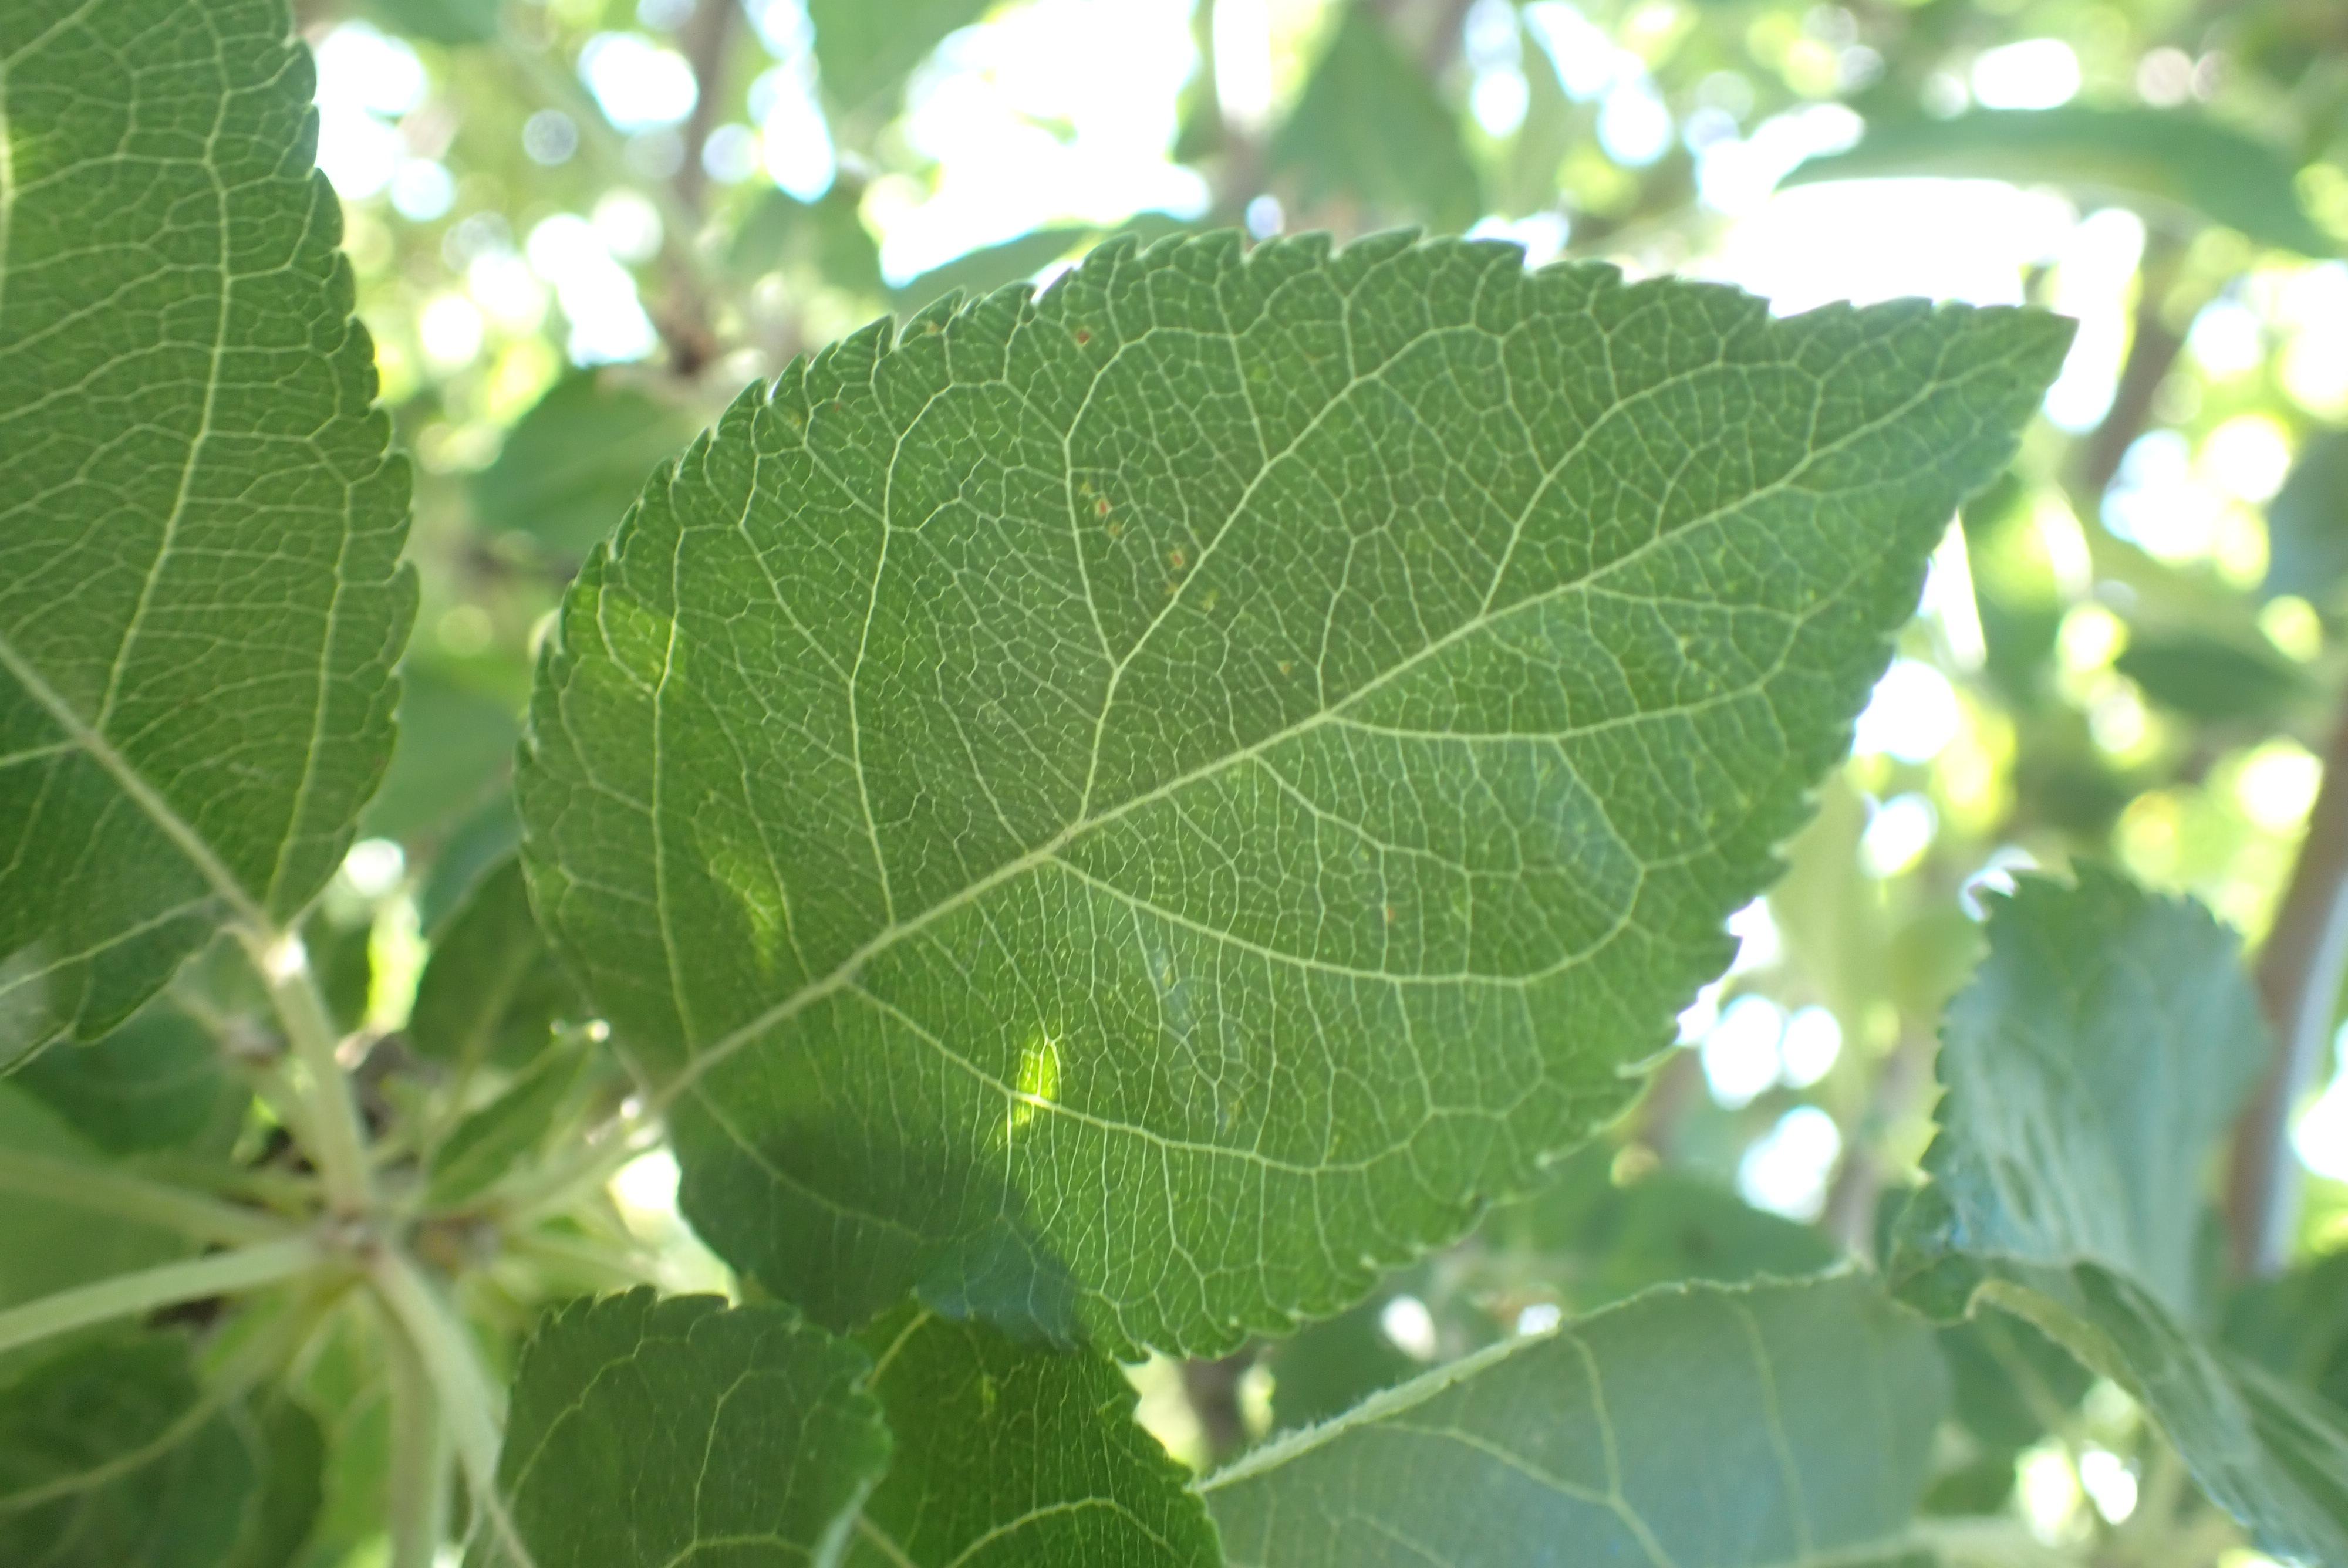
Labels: healthy